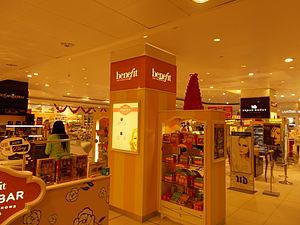
BeneFit Cosmetics LLC, ou plus communément appelé Benefit, est une entreprise de cosmétique et maquillage d'origine américaine, appartenant de nos jours au département « Parfums et cosmétiques » du groupe LVMH - Moët Hennessy Louis Vuitton.